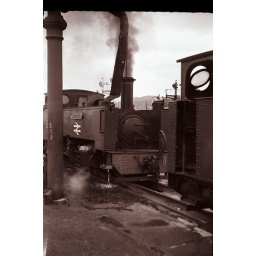
The Vale of Rheidol Railway in black and white. Llywelyn No. 8 takes on water